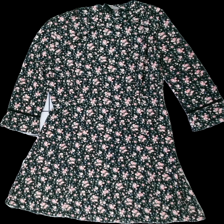
View: front
Type: Dress
Category: Ladies
Brand: H&M
Brand text on label: divided
Colors: Black, Pink, Green, Multicolor
Material: 100% polyester
Pattern: Floral print
Cut: Regular
Size: 40
Season: All
Damage location: top center
Price range: 50-100
Recommended usage: Reuse
Description: blommig klänning